Chester County Courthouse (Tennessee)

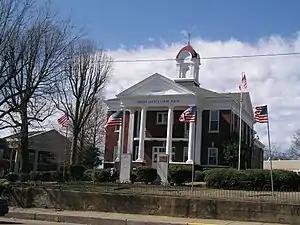
Chester County Courthouse in 2003

The Chester County Courthouse is an historic county courthouse building located at 133 East Main Street, Court Square in Henderson, Chester County, Tennessee. Built in 1913 in the Classical Revival style of architecture. it is the third courthouse that Chester County has had, the previous ones having burned down. It is a two-story redbrick structure with a colonnaded front portico and a cupola in the center of its gabled roof. The original building has been added onto with an architecturally complementary extension on the rear. In 1973, it was featured in the movie "Walking Tall", based on the life of McNairy County sheriff Buford Pusser. On March 26, 1979, it was added to the National Register of Historic Places.